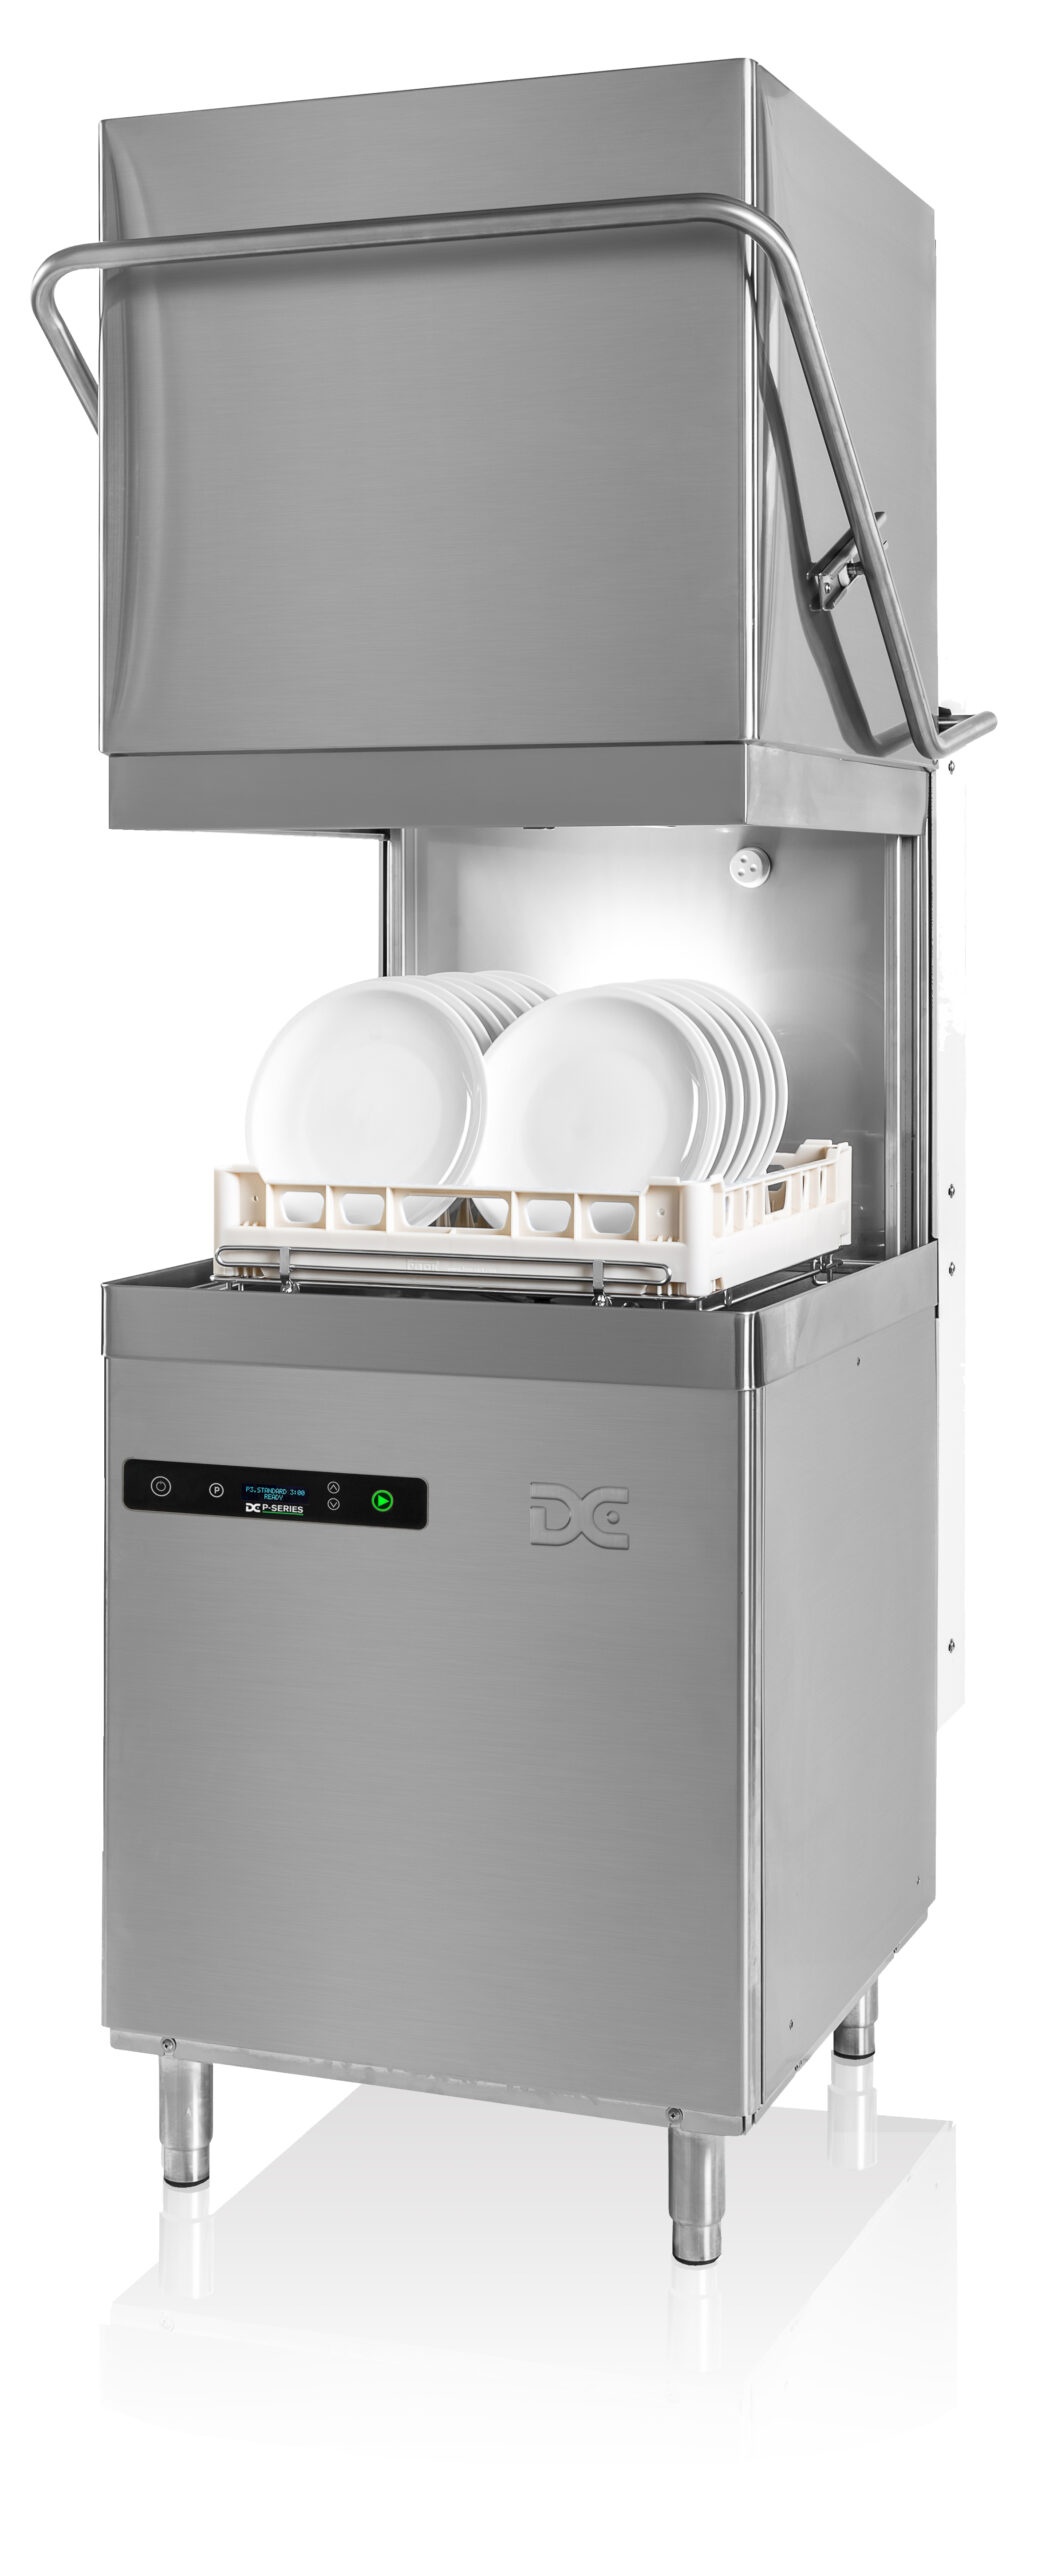
DC Premium Machine Dishwashers - Passthrough PD1300 IS D
Description Type: Dishwashers - Passthrough Range: Premium Item: Machine Model Code: PD1300 IS D Basket Size: 500x500 Preset cycle times (seconds): 90 120 180 300 User Defined Capacity Dishes/Glasses: 18 Power: 32amp Width(mm): 655 Depth(mm): 745 Height(mm): 1500 Usable Wash Height(mm): 400 Drain outlet height (mm): 410 Boiler (lts): 5 Wash Tank Capasity(Its): 28 Water Consumption(its): 2.6 Wash Element(KW): 3 Rinse Element (KW): 6 Total Load (KW): 6.75 Filter: 3 Double Skinnned: Yes Supplied Baskets/Racks: 1 Dish, 1 Cup and Cutlery Minimum required flow rate/minute: 10l Minimum required water pressure (bar): 2-4 (28-56 psi) Warranty: 2 year LCD display, soft touch controls, four fixed cycles & one adjustable My Wash cycle, colour status button, audio status indicator, selectable stand-by mode & thermo-lock, real time temperature read outs, previous cycle temperature display (for logging), information/fault logs, engineer diagnostic mode, heavy-duty wash pump, increased wash arms, superior peristaltic auto-dosing units (when fitted can be adjusted via control panel), heavy duty wash pump, double skinned hood, low water usage, three baskets, integral softener. Controls Hood auto start increases speed and productivity and reduces user intervention Intuitive, simple controls reduce user error and staff training Temperature read outs – wash and boiler temperature read outs assist machine management Hygiene Rinse thermolock delivers perfect rinse temperatures time after time Low volume wash tank reduces water consumption and chemical costs EasyClean filter system three stage filter removes debris and protects vital components Chemical auto dosing (optional) eliminates user intervention and prevents over or under dosing Technology Fast, powerful wash cycle for maximum productivity and deep cleaning Reduced electrical costs low water usage requires less energy to heat the machine Double skinned hood further reduces noise and heat emissions lowering running costs Integral water softener (optional) softens water without the need for an external unit Construction Heavy duty heater elements faster start up and improved heat recovery times Increased usable height accommodates larger items such as trays, pots and utensils Insulated boiler improves heat retention and boiler recovery times
Brand: DC
Category: Business & Industrial > Food Service > Food Washers & Dryers